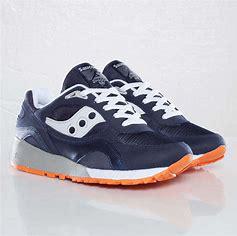
Brand: Saucony
Model: Shadow 5000